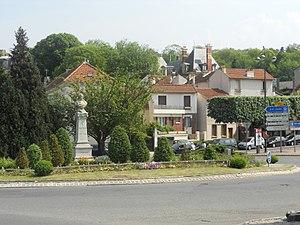
Bry-sur-Marne (France): monument à Louis Daguerre, à l'entrée de la ville après le Pont de Bry. Bry-sur-Marne (France): monument to Louis Daguerre.